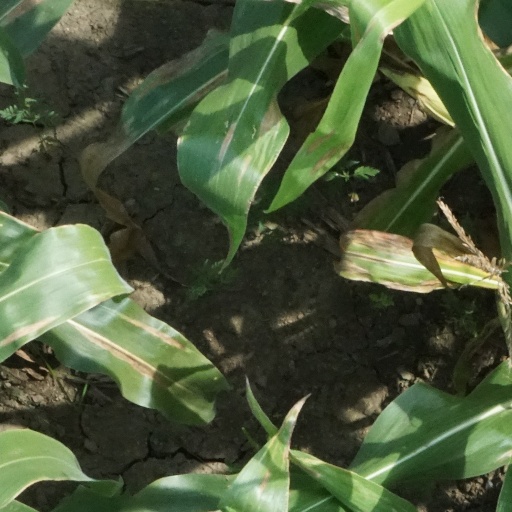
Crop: maize; corn